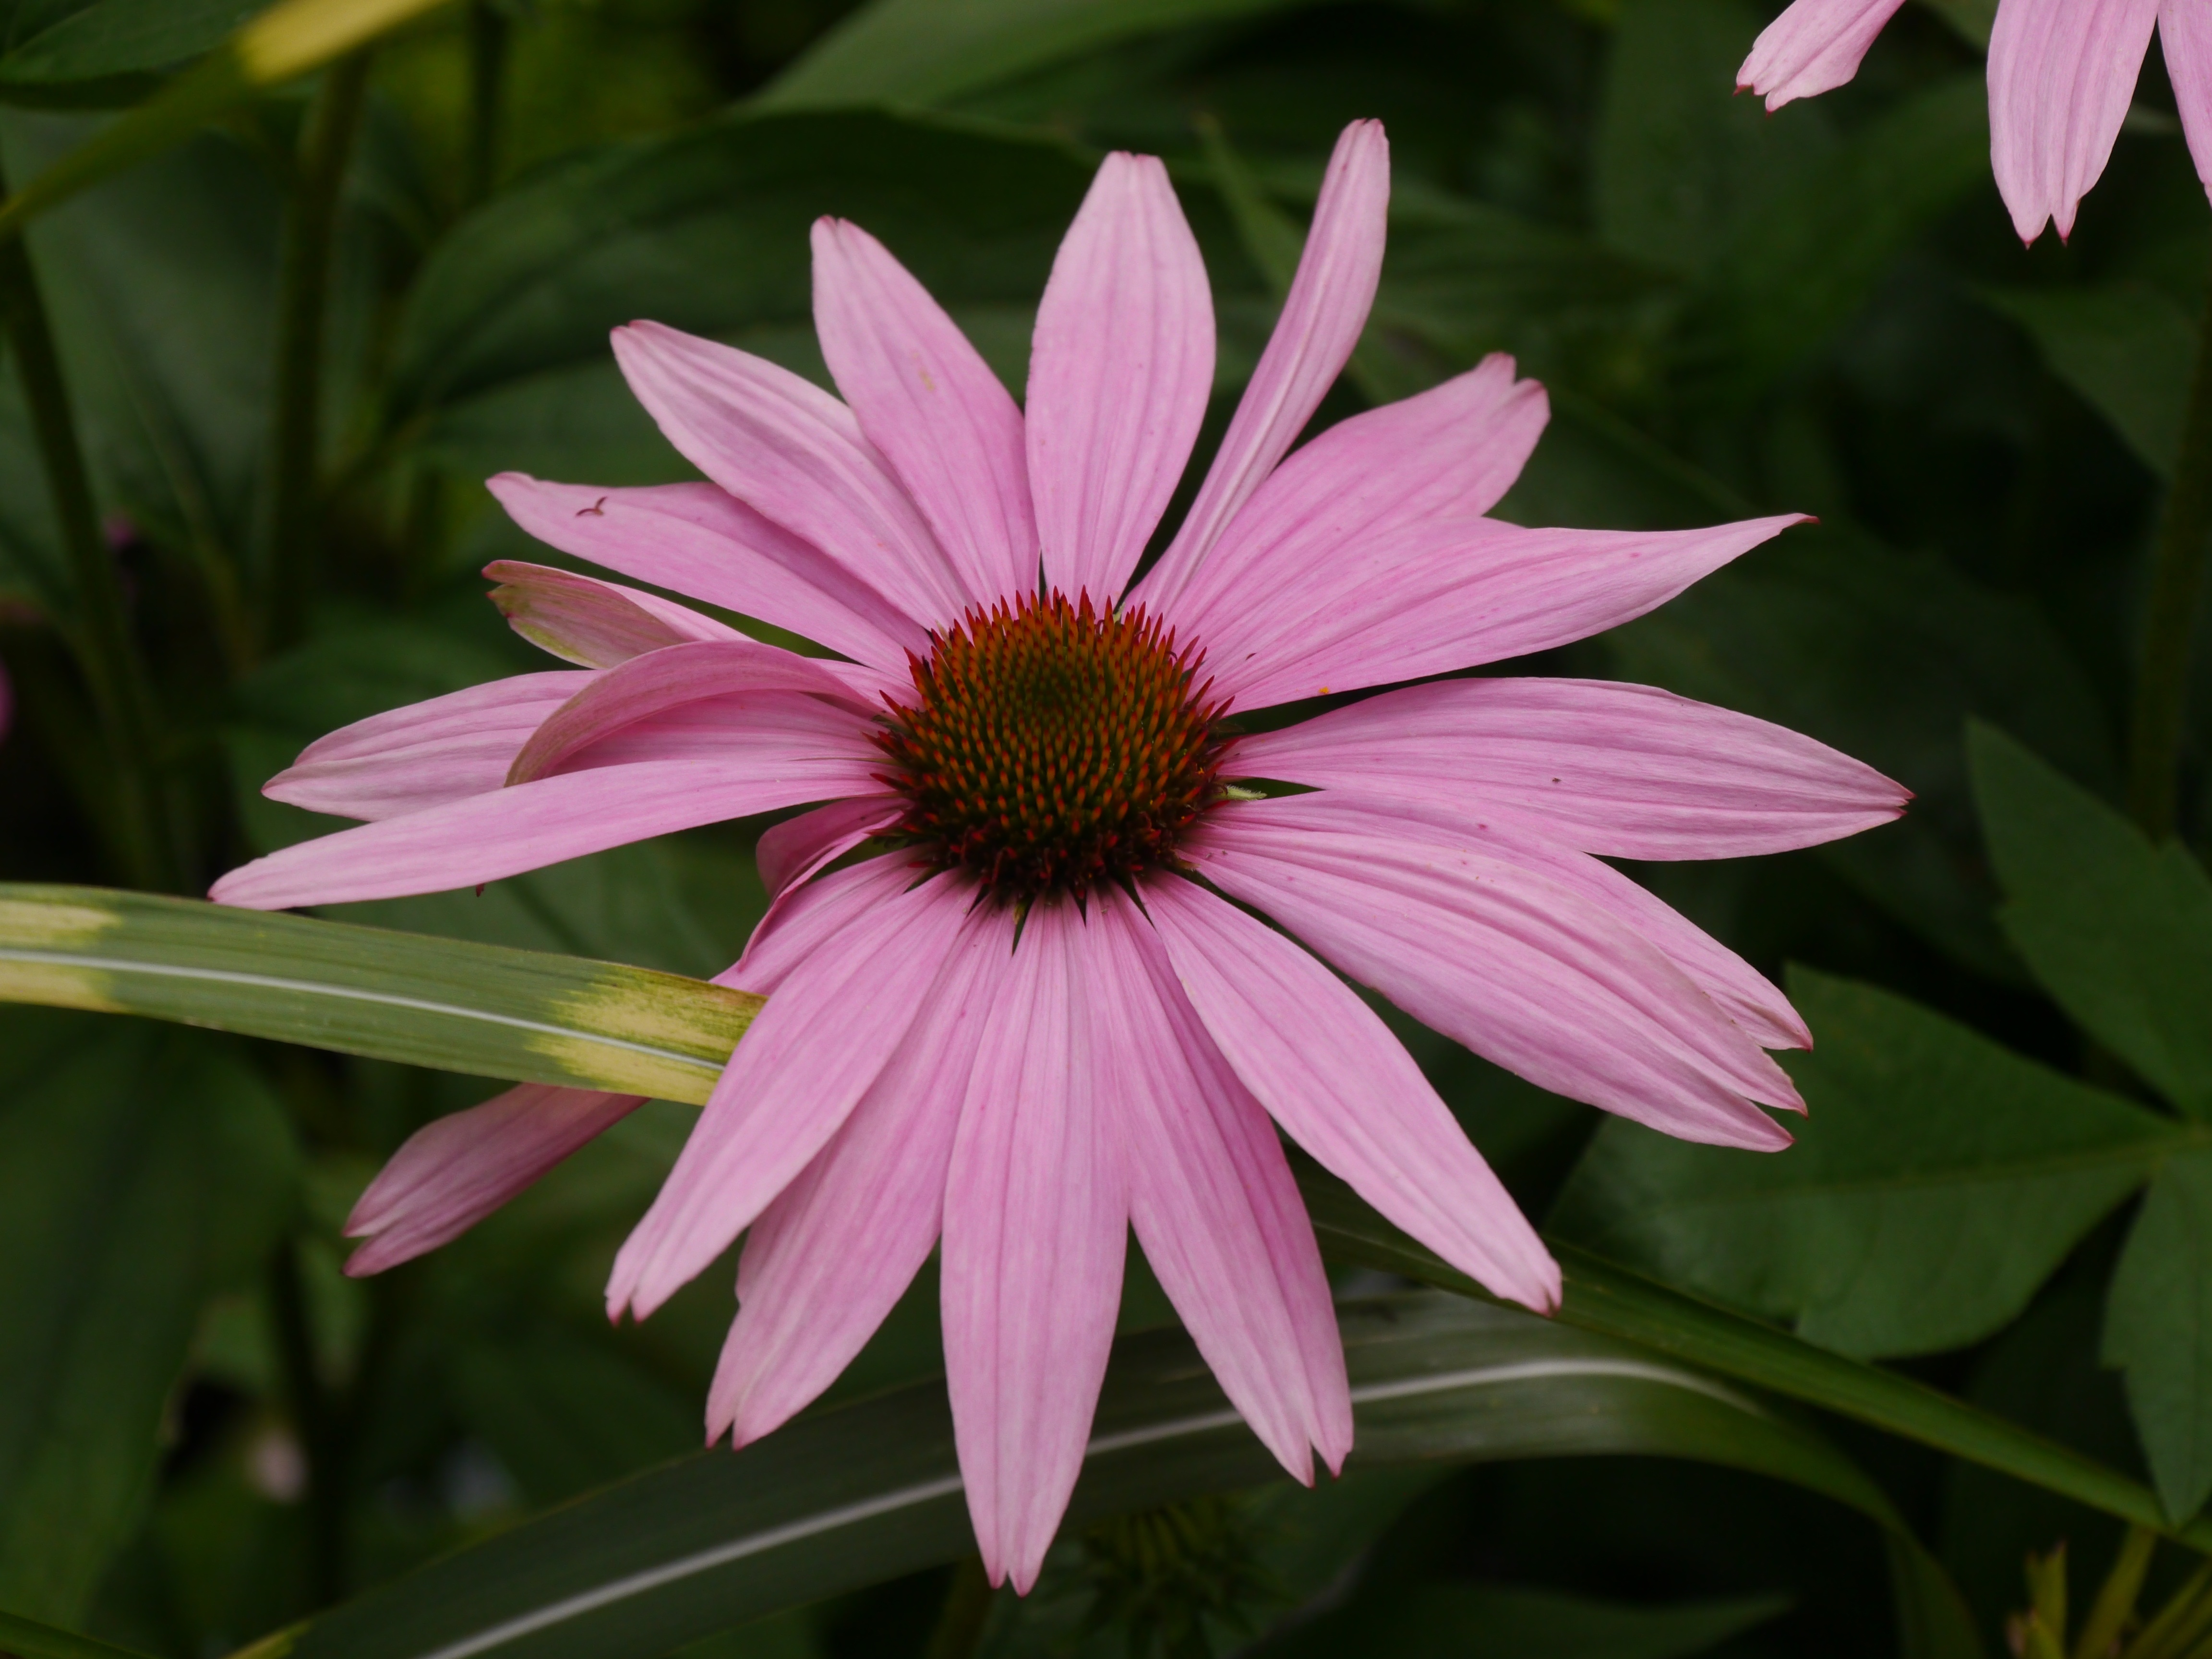
nature, blossom, plant, flower, purple, petal, bloom, botany, flora, wildflower, coneflower, echinacea, macro photography, flowering plant, daisy family, summer flower, annual plant, land plant